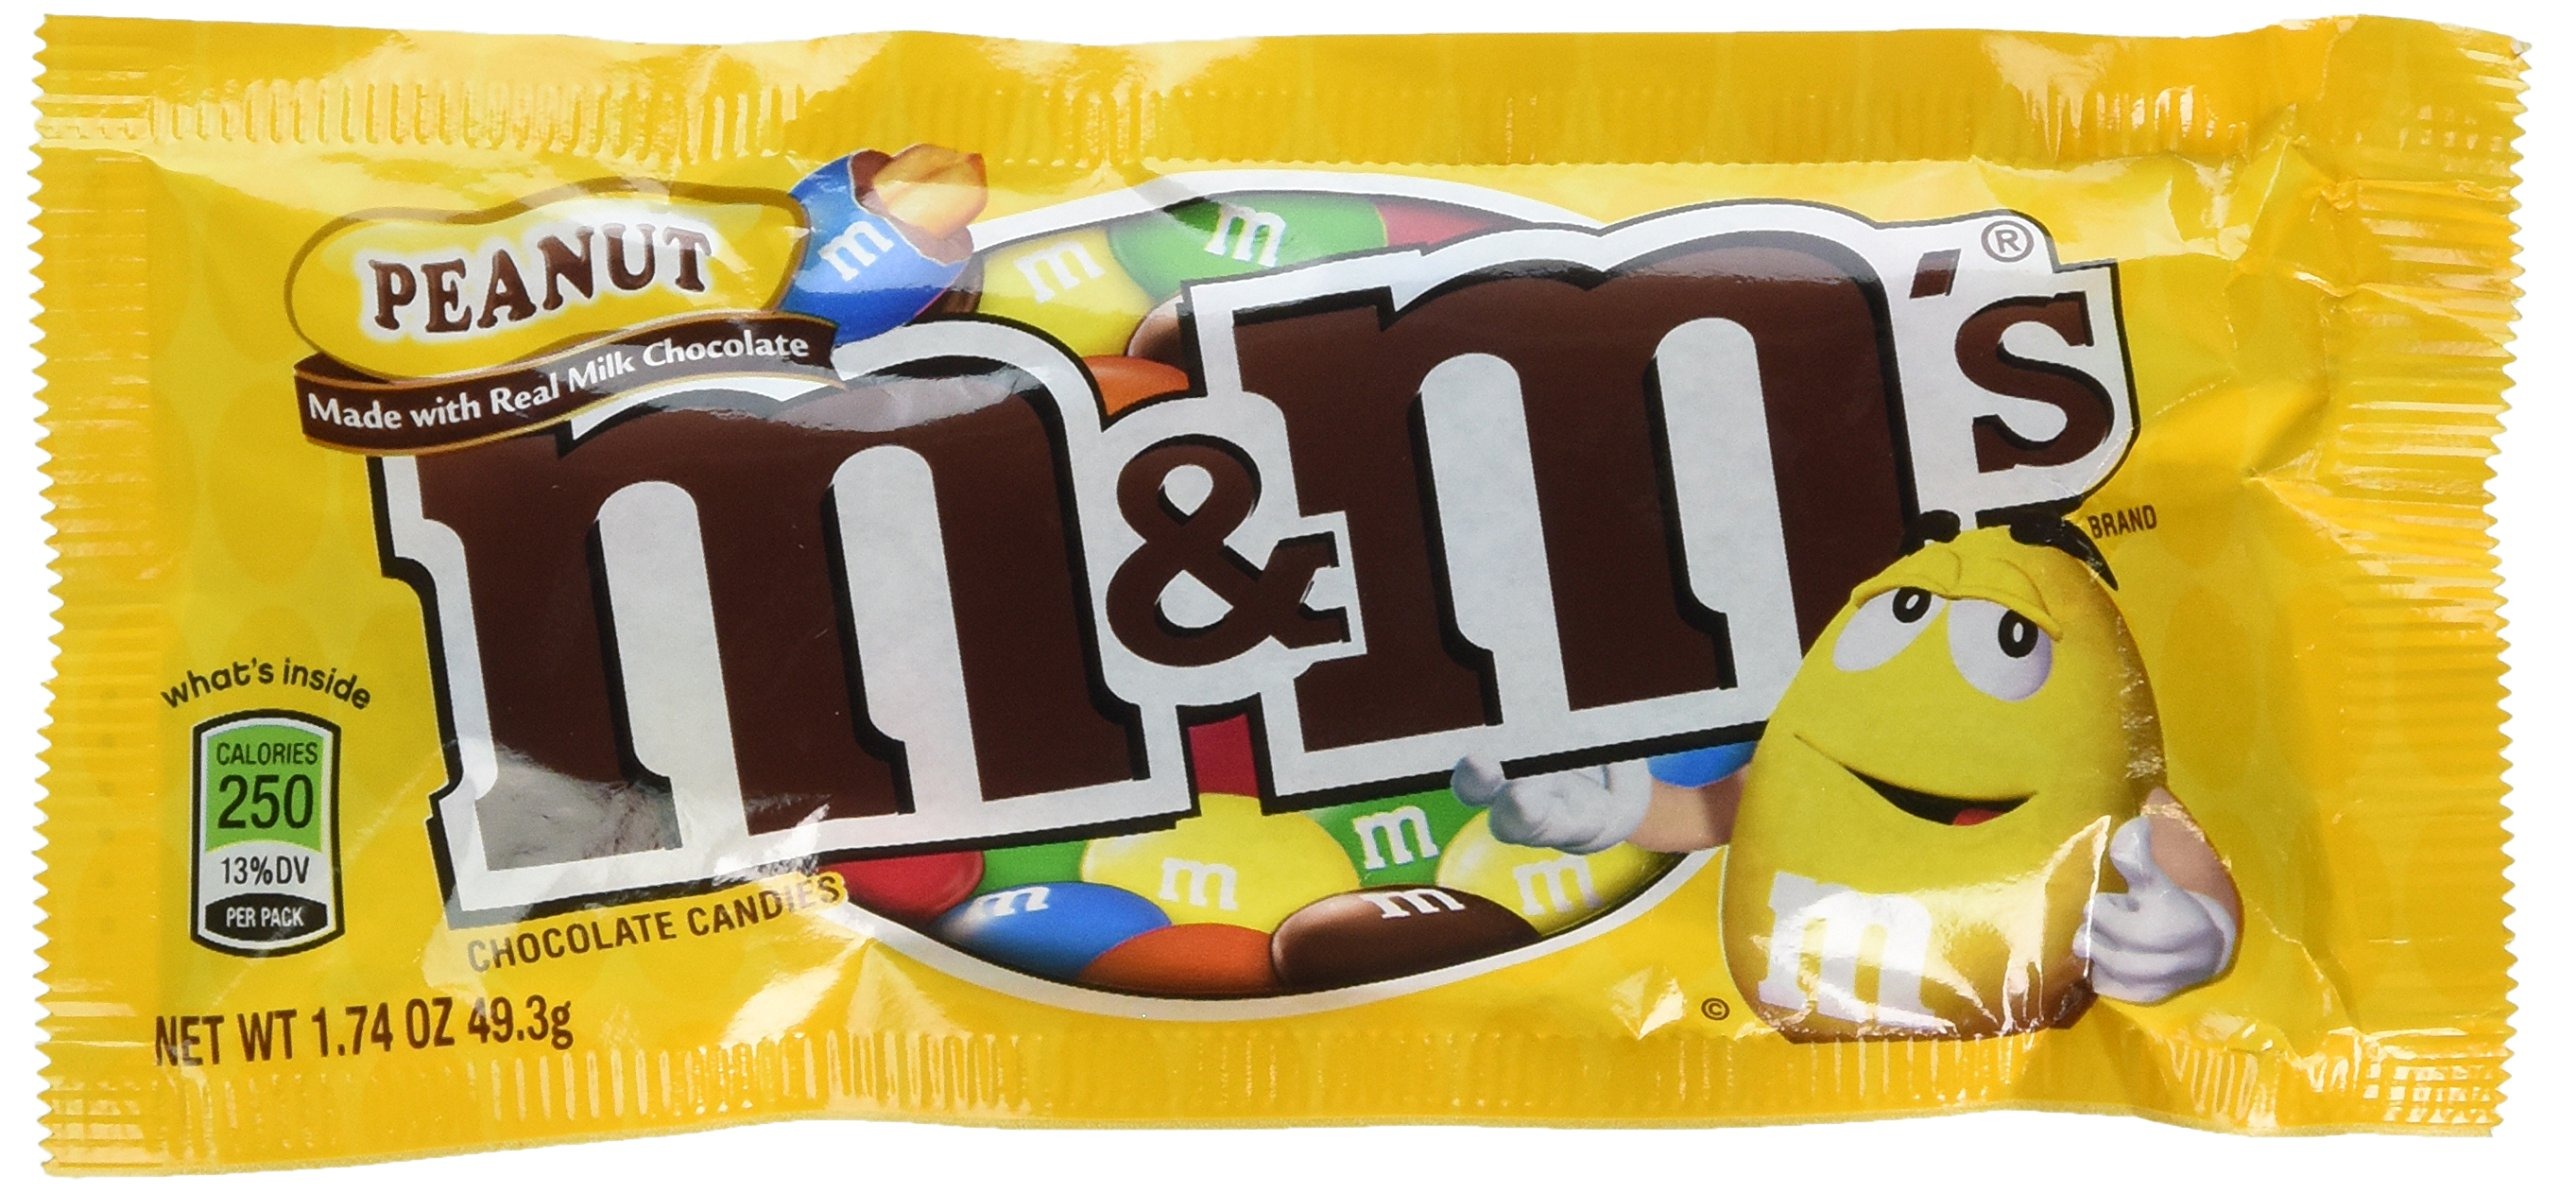
Item Name: M&M's Chocolate Candies, Peanut, 1.74-Ounce Bags (Pack of 48)
Bullet Point 1: M&M's Peanut Chocolate Candies
Bullet Point 2: 1.74-Ounce Packages (Pack of 48)
Value: 83.52
Unit: Ounce

Price: 57.34